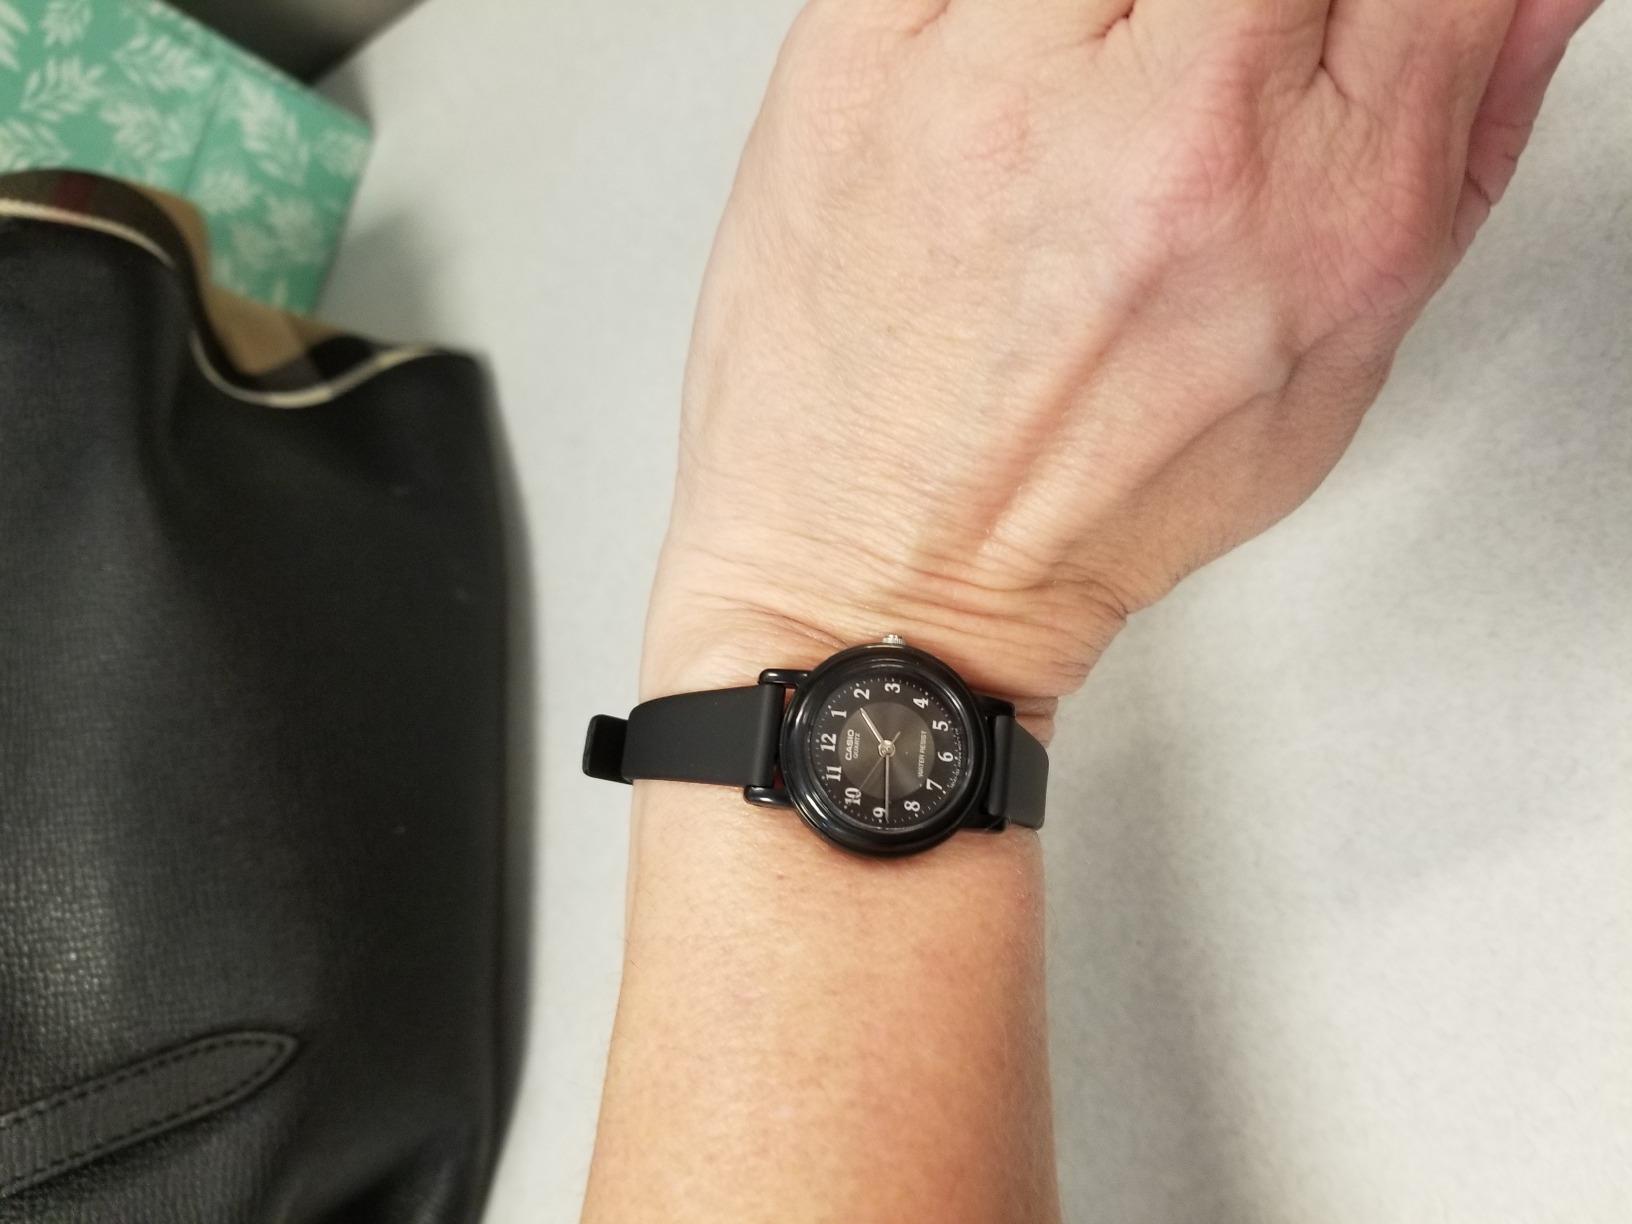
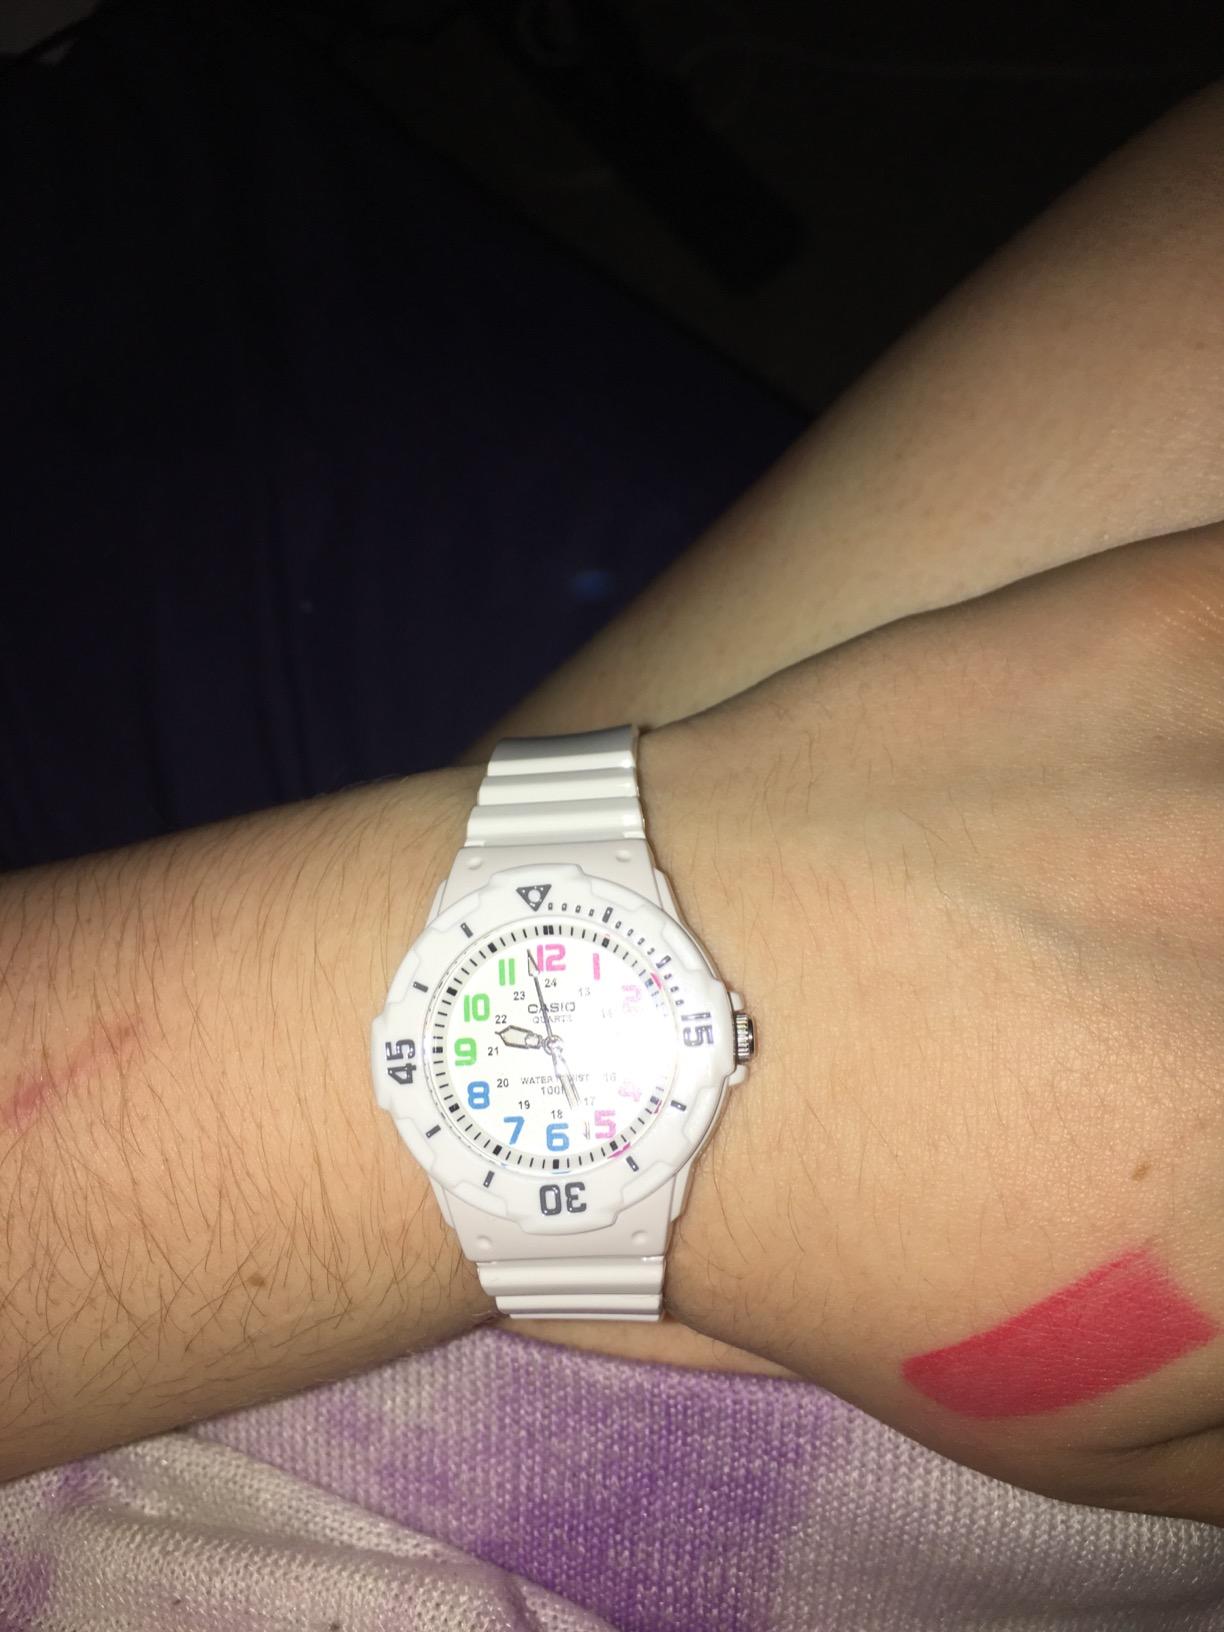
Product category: accessories_watch
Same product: no